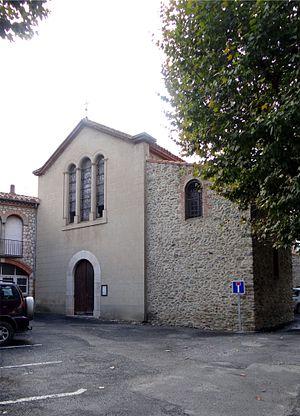
Église Saint-Félix de Codalet, Pyrénées-Orientales, France
Codalet est une commune française située dans le département des Pyrénées-Orientales, en région Occitanie.